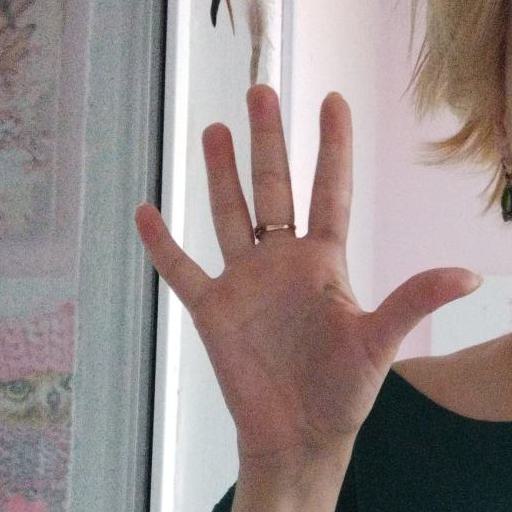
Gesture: palm